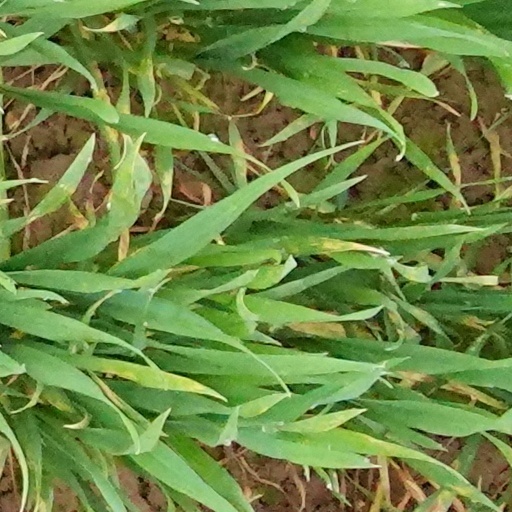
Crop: wheat